Resultant force

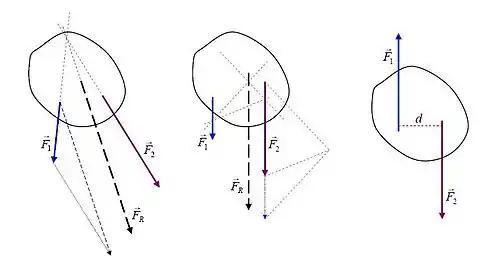
Graphical placing of the resultant force

In physics and engineering, a resultant force is the single force and associated torque obtained by combining a system of forces and torques acting on a rigid body via vector addition. The defining feature of a resultant force, or resultant force-torque, is that it has the same effect on the rigid body as the original system of forces. Calculating and visualizing the resultant force on a body is done through computational analysis, or (in the case of sufficiently simple systems) a free body diagram.